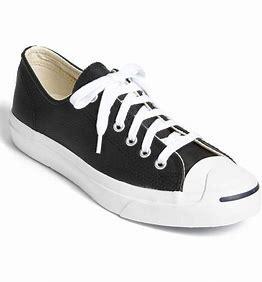
Brand: Converse
Model: Jack Purcell